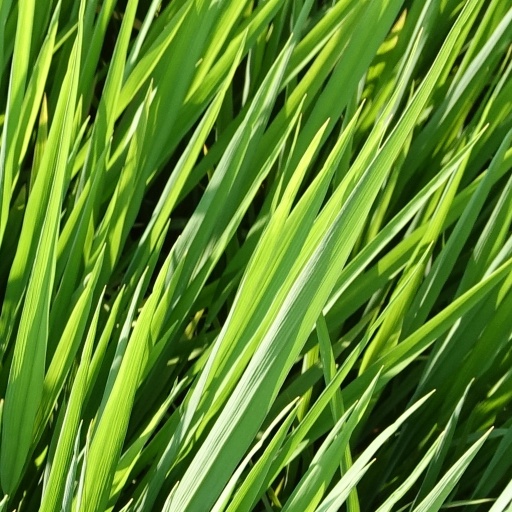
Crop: rice